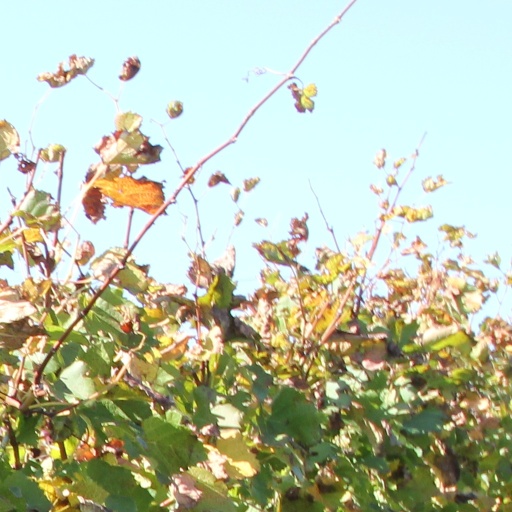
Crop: grape